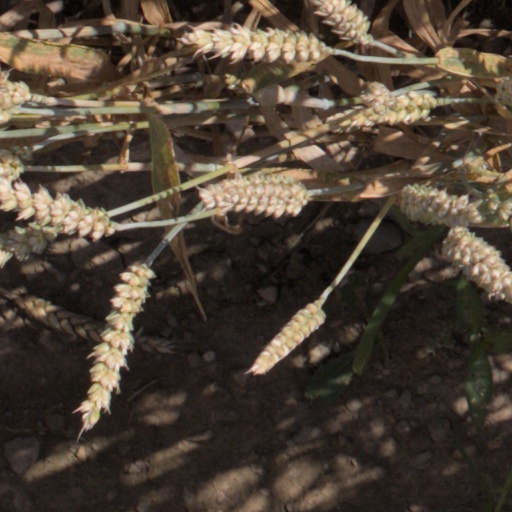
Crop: wheat